Silver Bullets

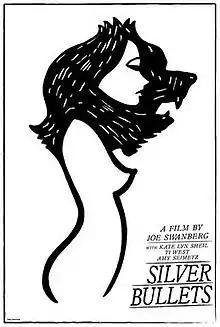
Theatrical release poster

Silver Bullets is a 2011 American psychological thriller film written and directed by Joe Swanberg. The film stars Kate Lyn Sheil, Ti West, Swanberg and Amy Seimetz. It is one of six films released by Swanberg in 2011. The film had its world premiere at the Berlin Film Festival on February 12, 2011, and was then released in a limited release on October 28, 2011, by Factory25.